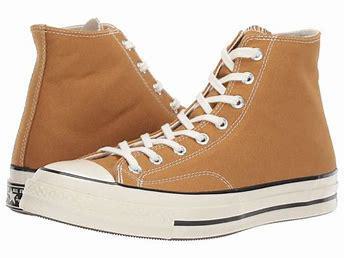
Brand: Converse
Model: Chuck 70 Hi